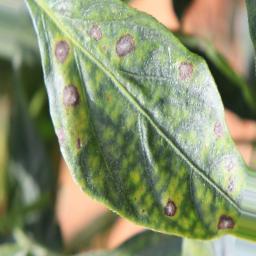
Label: cercospora